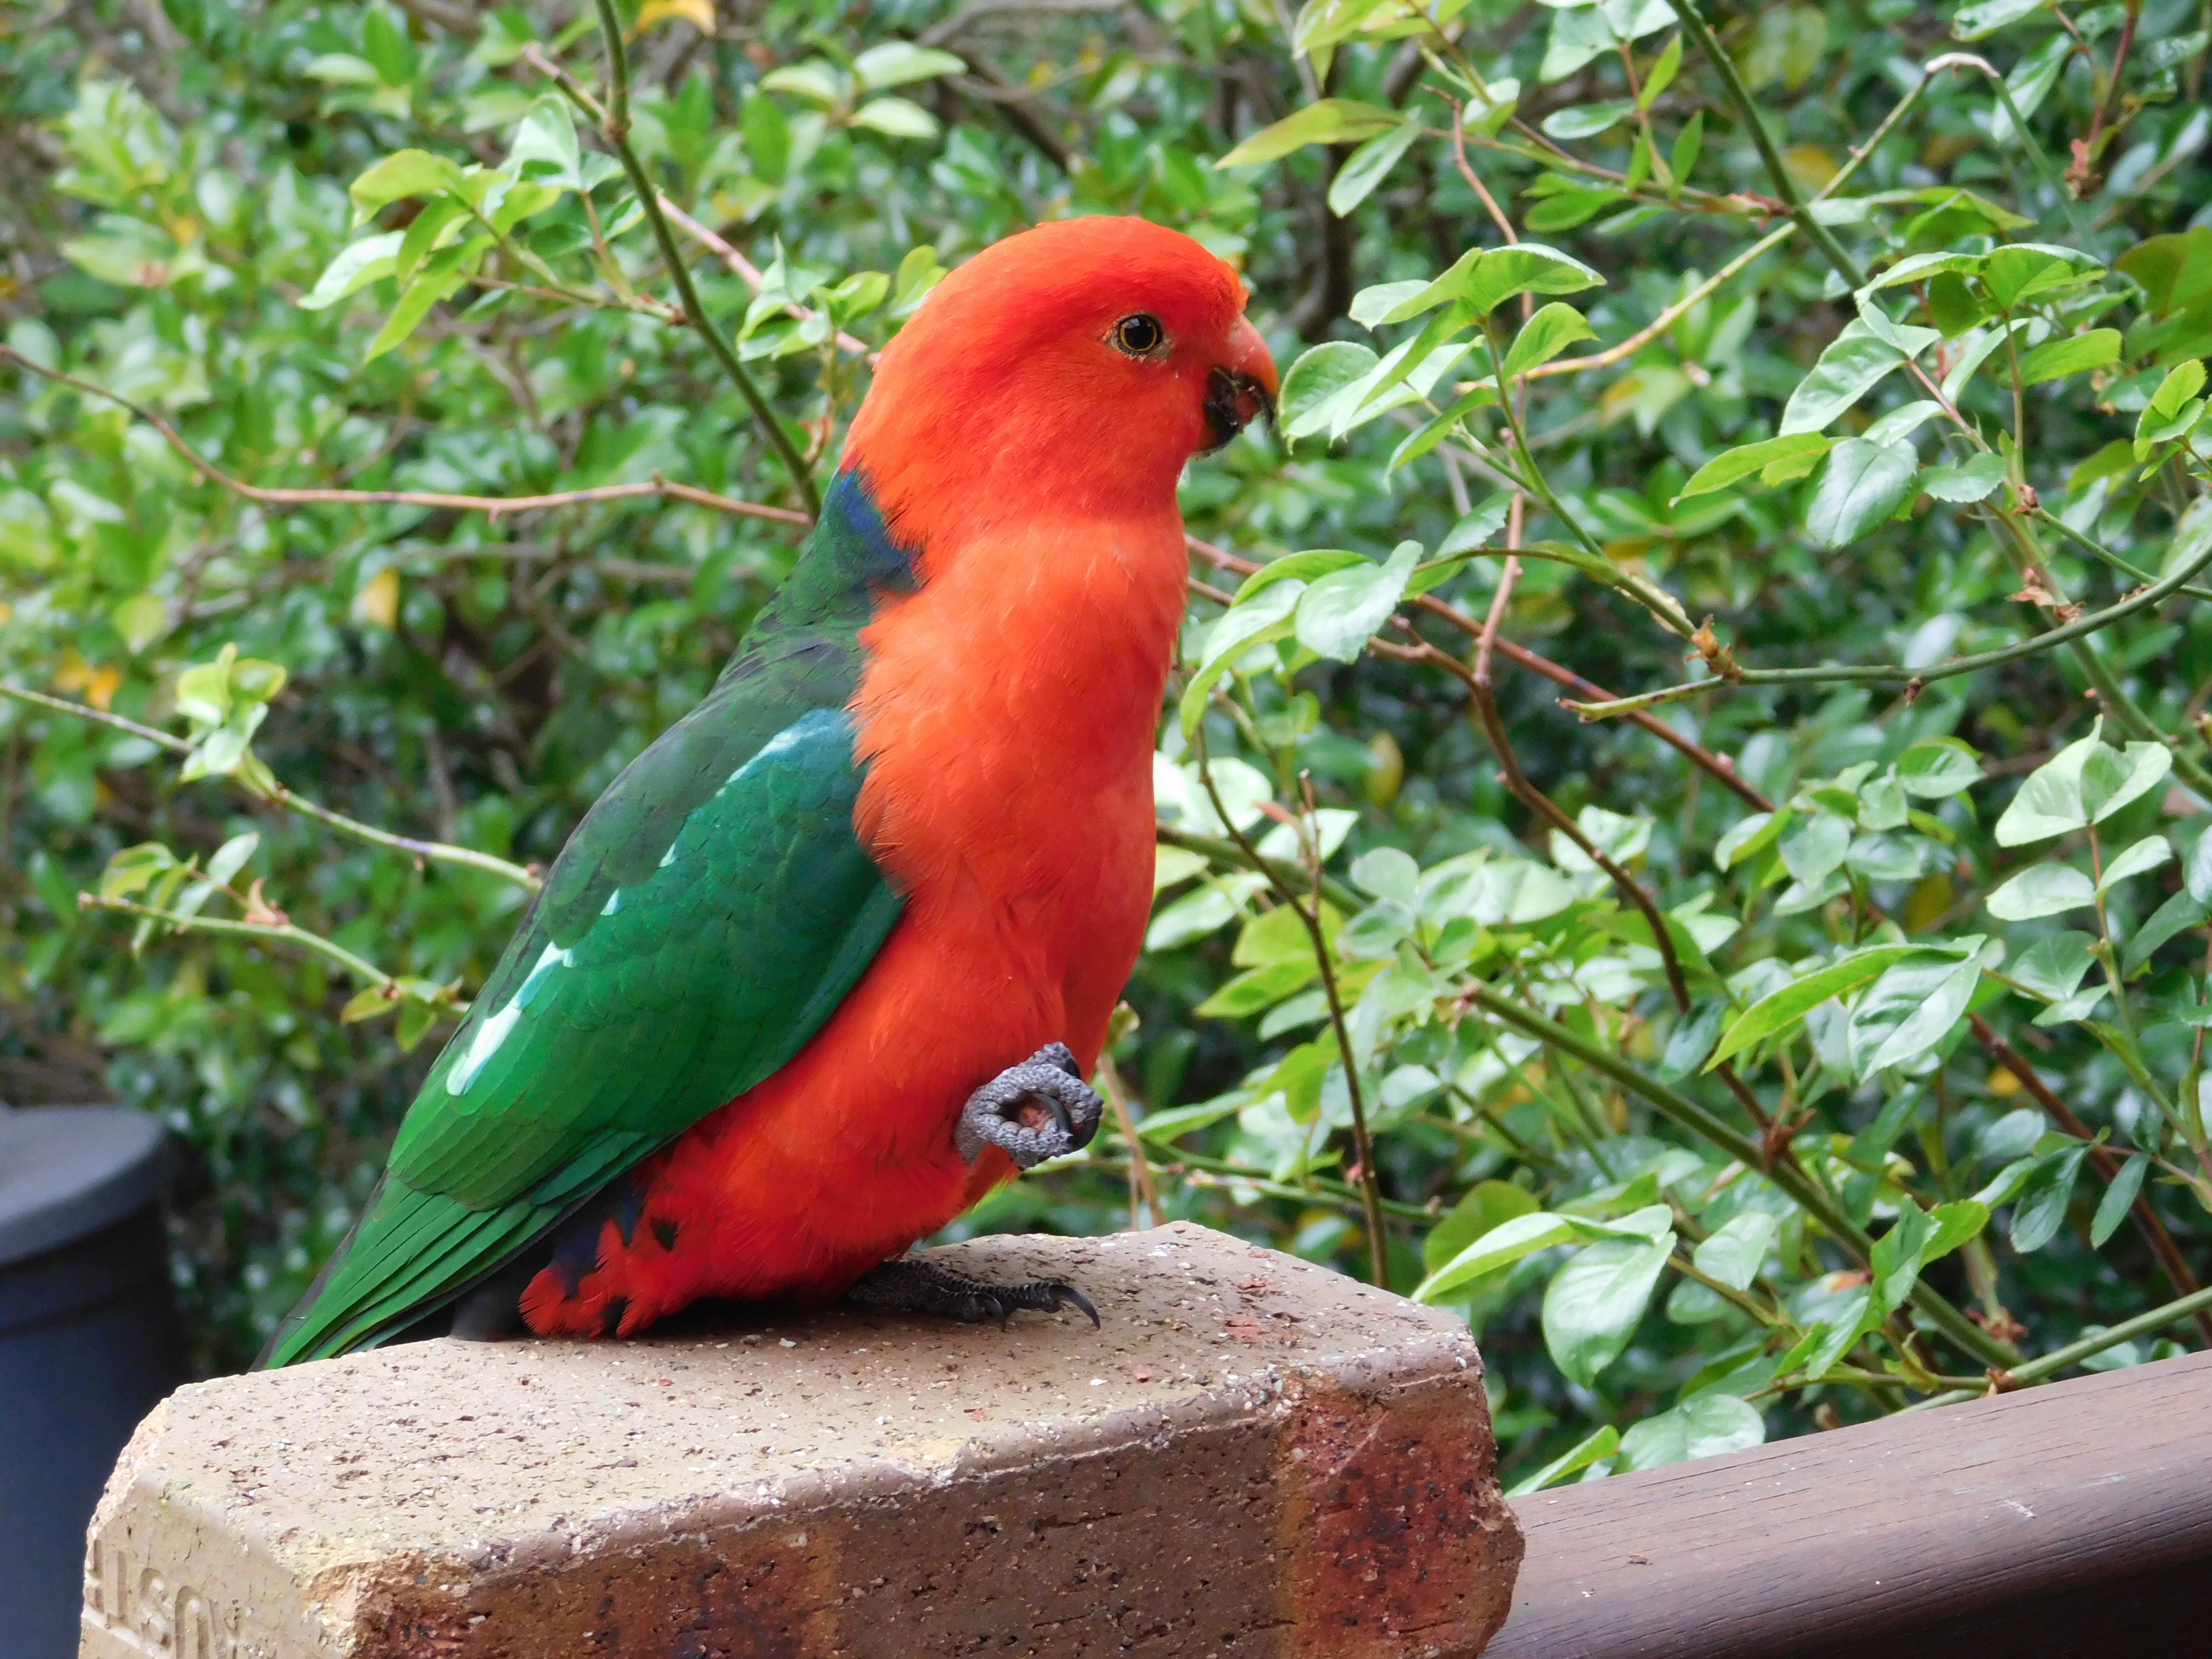
bird, male, beak, fauna, lorikeet, lovebird, australia, vertebrate, parrot, finch, king parrot, perching bird